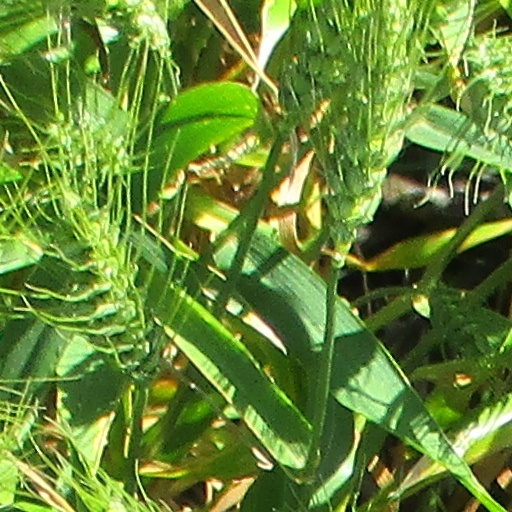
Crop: wheat